Mastercard International Global Headquarters

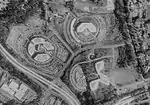

The facility is a three-story building that incorporates travertine stone and architectural concrete to maximize the effectiveness of natural resources. The facility is composed of a central lobby with a full-height atrium and two quarter-circle wings to the north and west with smaller atria, all incorporating natural features such as ficus trees and an indoor stream. Also on-site is a cafeteria, a company store, and other employee amenities. A 1,100 car parking facility is built into a hillside on the site.